Thiruvananthapuram Kombans FC

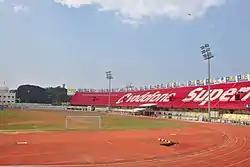
Chandrasekharan Nair Stadium

Chandrasekharan Nair Stadium, located in Thiruvananthapuram, is the home ground of Thiruvananthapuram Kombans FC. This historic stadium hosts various domestic and regional football matches. The staff of Thiruvananthapuram Kombans have committed to invest ₹2.5 crore towards upgrading the Chandrasekharan Nair Stadium.